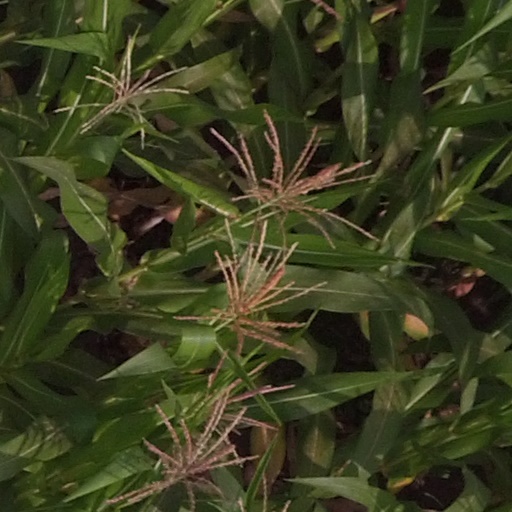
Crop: maize; corn